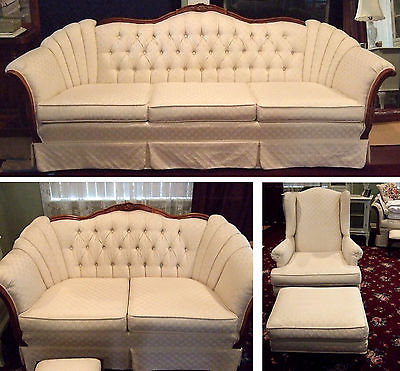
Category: sofa